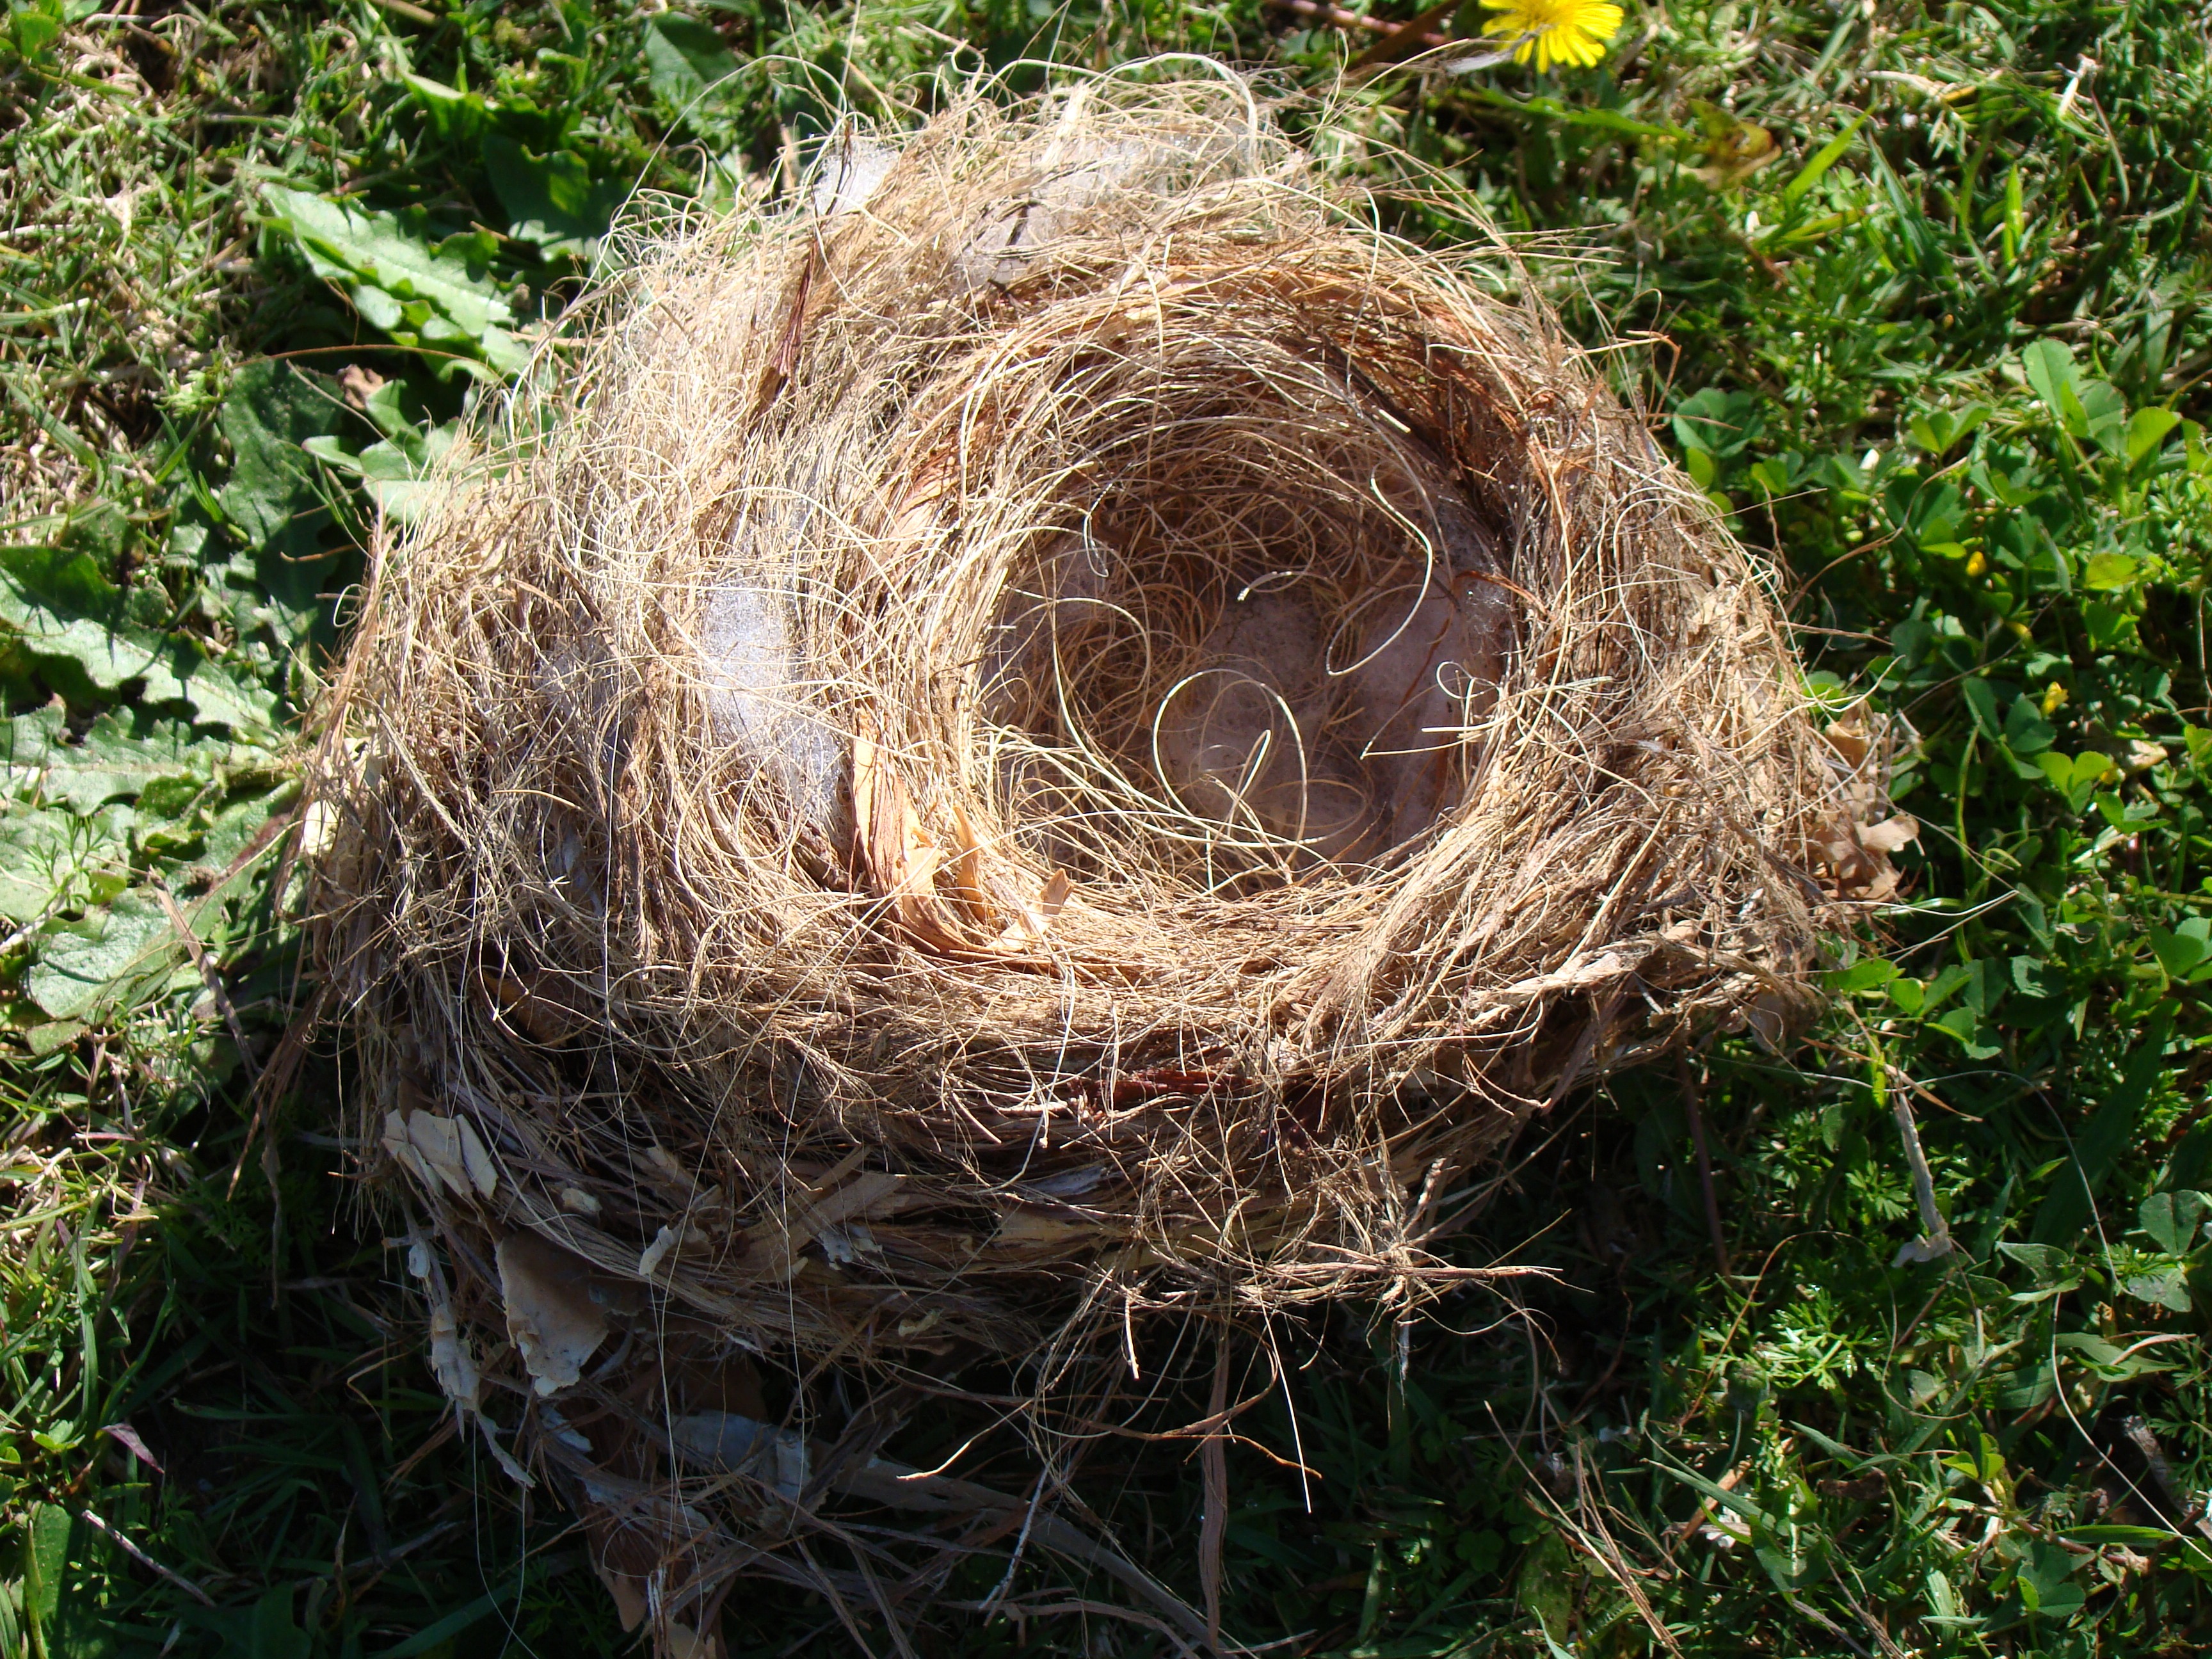
nature, grass, home, animal, wildlife, wild, natural, birds, twigs, straw, bird nest, nest, bird's nest